1978 All-Big Ten Conference football team

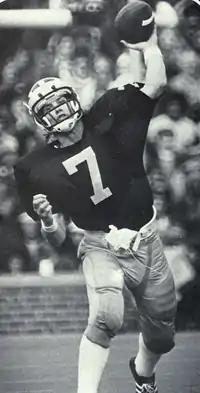
Quarterback Rick Leach

UPI = United Press International, selected by the Big Ten Conference coaches